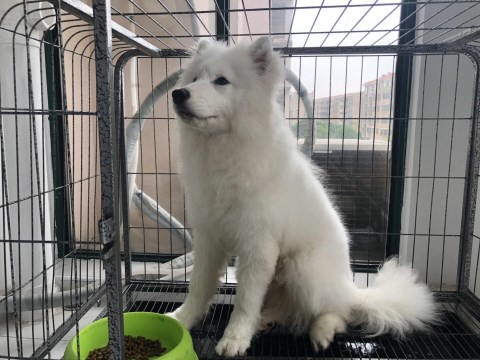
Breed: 2192-n000088-Samoyed